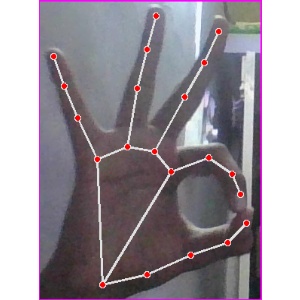
अक्षर: ण